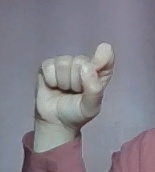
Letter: fa